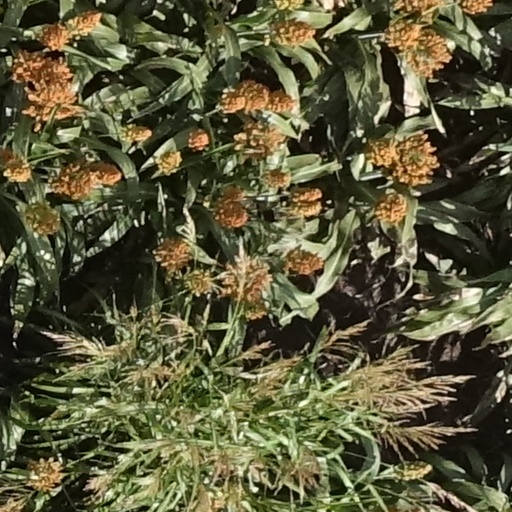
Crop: sorghum